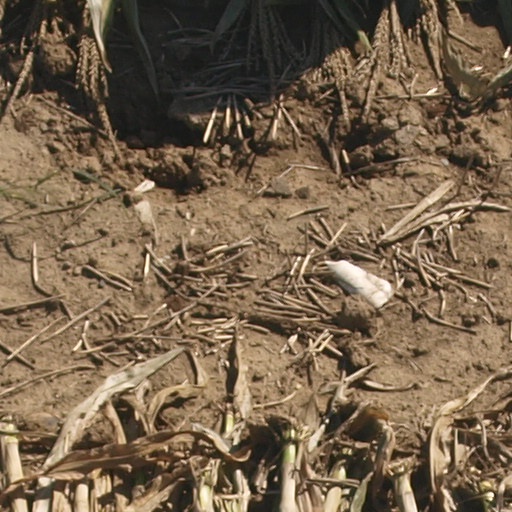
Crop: maize; corn